Charles Benham

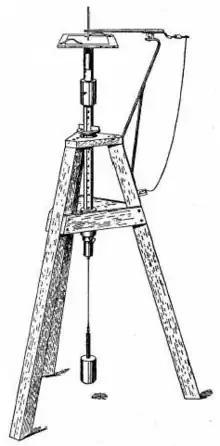
A 1913 illustration of Benham's harmonograph

Charles Edwin Benham JP (15 April 1860 in Colchester, Essex, England – 1 April 1929, also in Colchester) was a journalist who edited for many years the "Essex County Standard," a published author of works such as "Essex Ballads," and an amateur scientist-cum-inventor, which led him to create Benham's top, which was named after him.